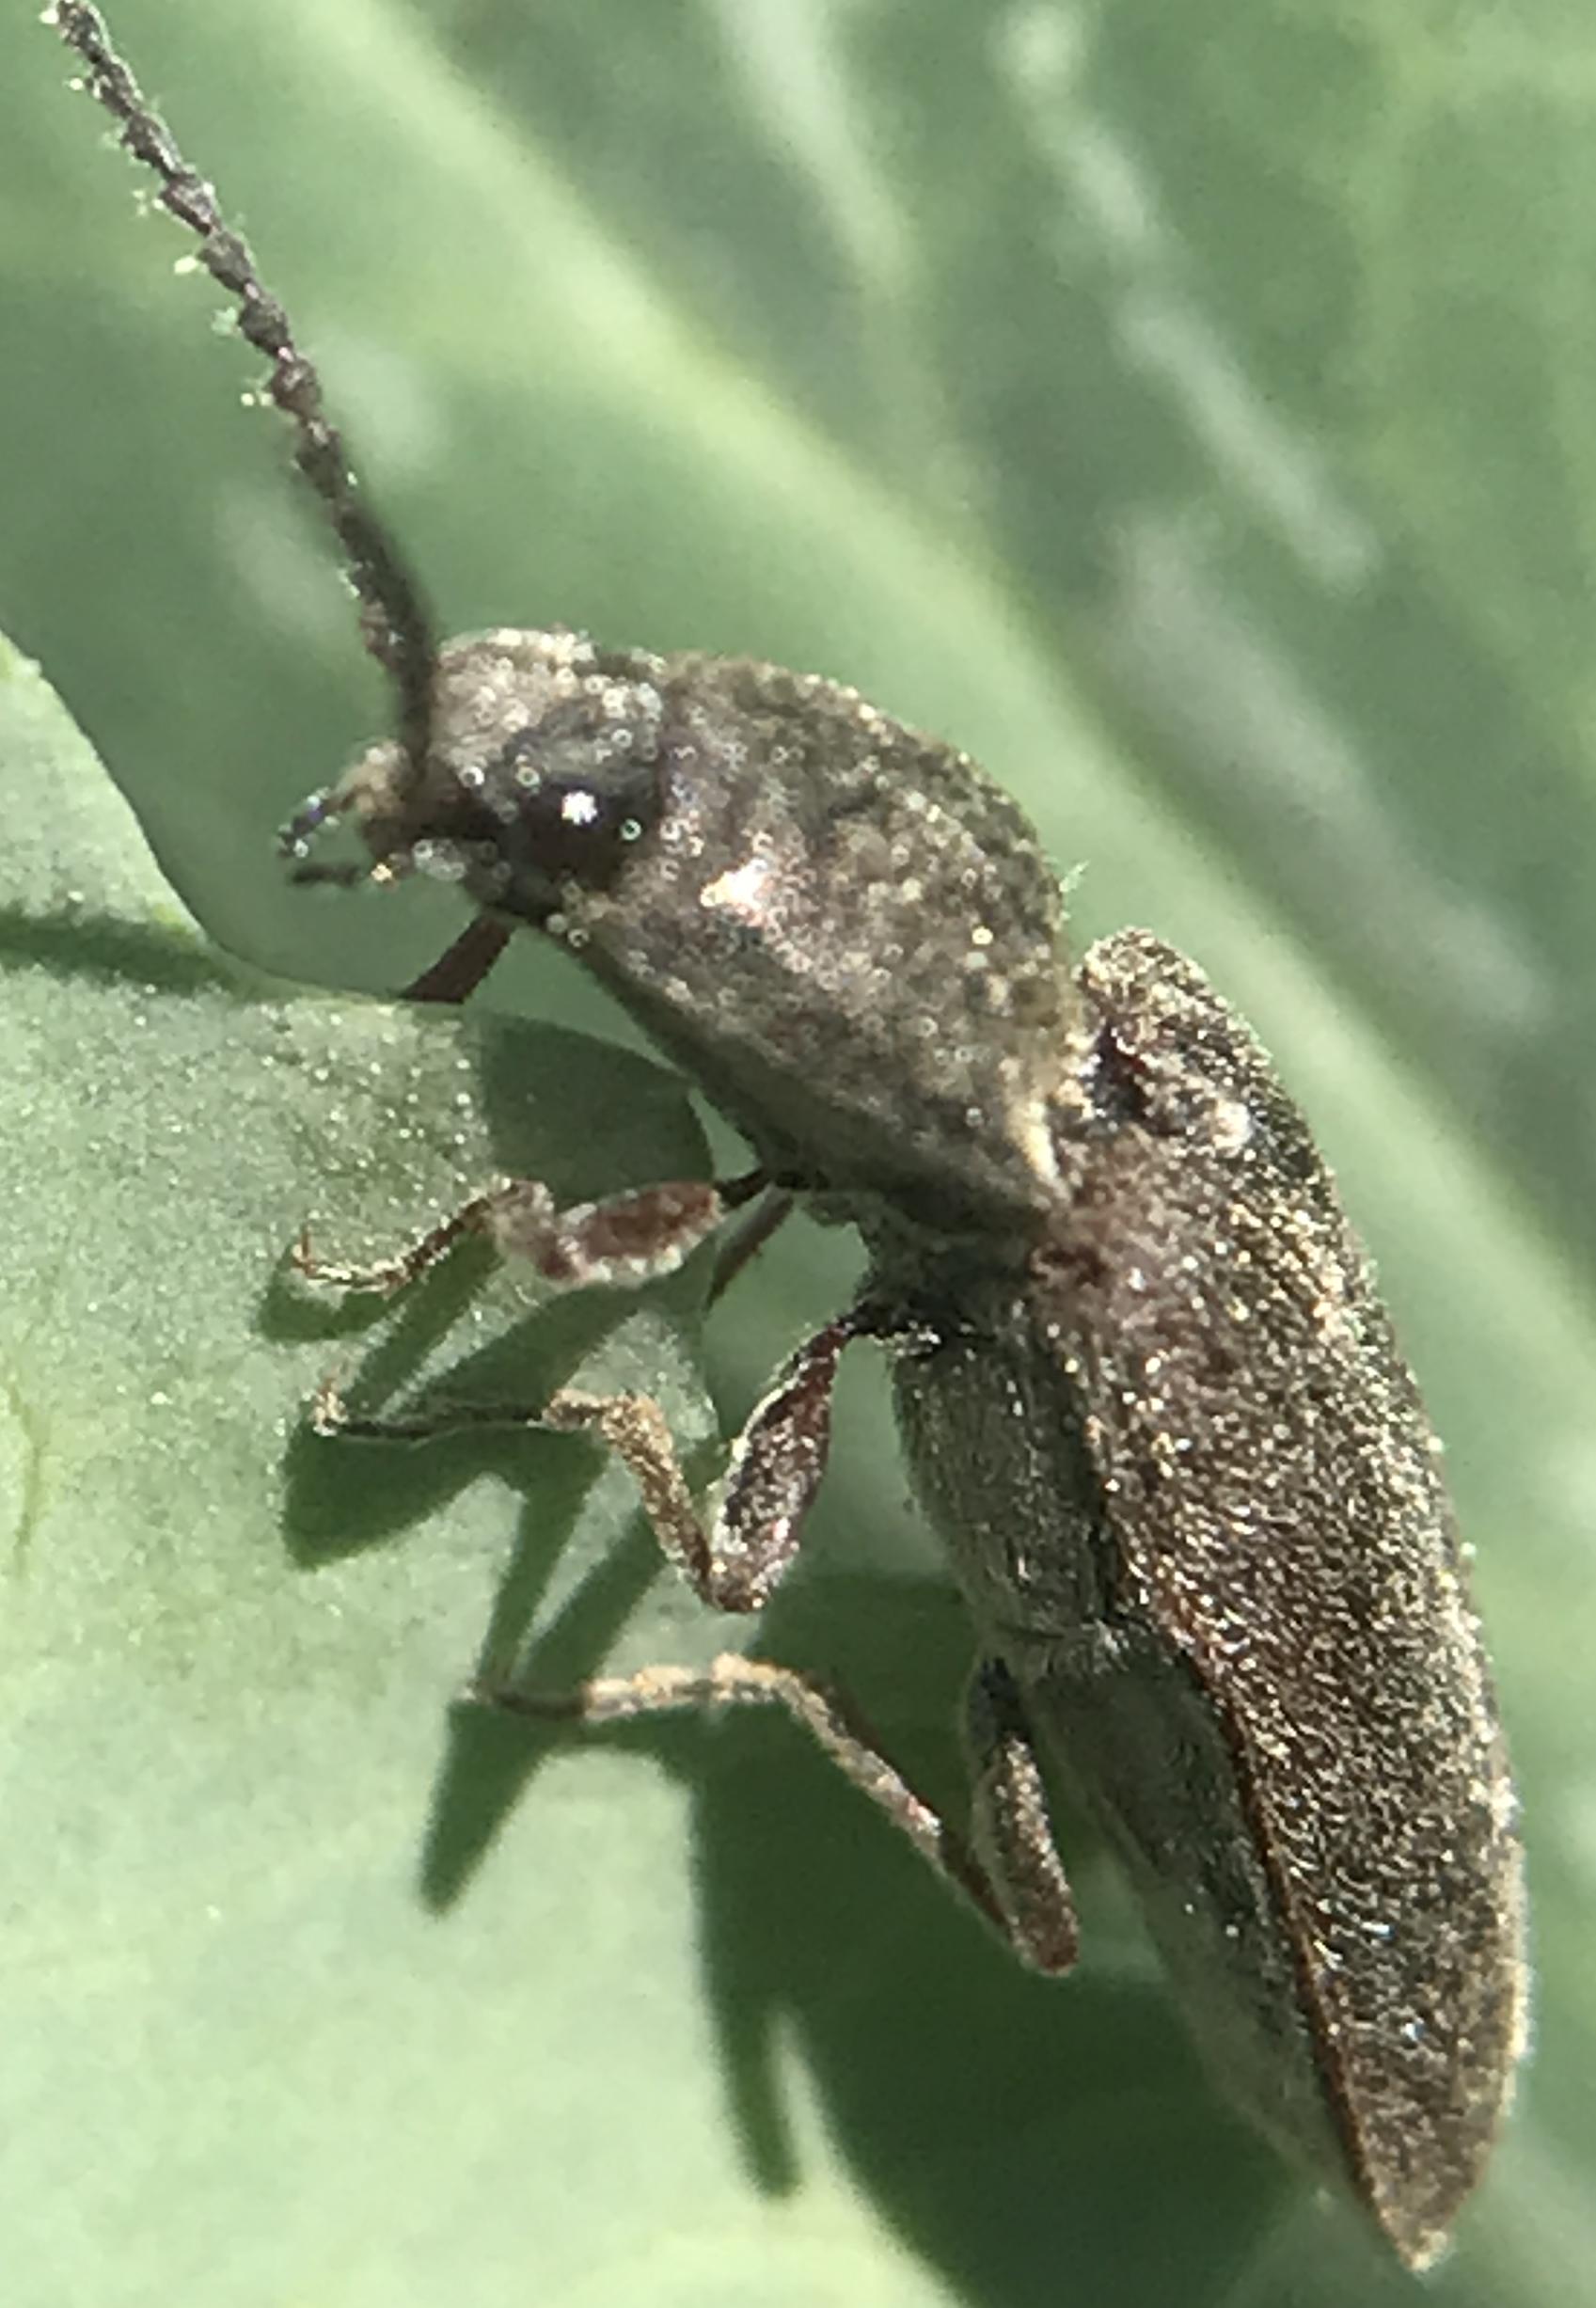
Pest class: clickbeetles_wireworms